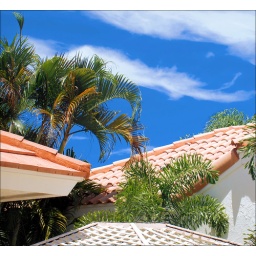
Blue sky at home in Boynton Beach, Florida: August 03, 2008